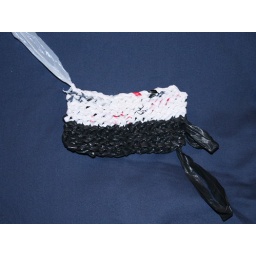
Using one plastic bag in black and one plastic bag in white, I made this rectangle yesterday.